Nuclear decommissioning

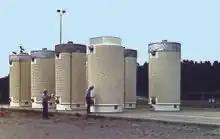
Graphic of a dry storage of spent nuclear fuel

Radioactive waste that remains after the decommissioning is either moved to an on-site storage facility where it still is under control of the plant owner, or moved to a dry cask storage or disposal facility at another location. The problem of long-term disposal of nuclear waste is still unsolved. Pending the availability of geologic repository sites for long-term disposal, interim storage is necessary. As the planned Yucca Mountain nuclear waste repository – like elsewhere in the world – is controversial, on- or off-site storage in the US usually takes place in "Independent Spent Fuel Storage Facilities" (ISFSI's).